Kielbasa

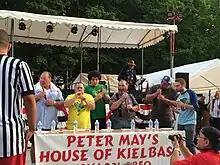
Kielbasa eating contest held in Kansas City

The most popular kiełbasa is also called "kiełbasa polska" ("Polish sausage") or "kiełbasa starowiejska" ("old countryside sausage").